Paris Saint-Germain FC

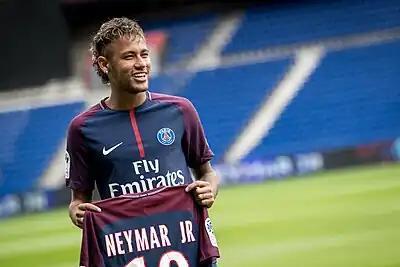
PSG regained prominence thanks to the Qatari takeover in 2011 and high-profile signings such as Neymar.

Paris Saint-Germain were founded in 1970 following the merger of Paris FC and Stade Saint-Germain. PSG made an immediate impact, winning Ligue 2 and thus achieving promotion to Ligue 1 in their first season. Their momentum was soon halted, and the club split in 1972. Paris FC remained in the top flight, while PSG were relegated to Division 3. After two consecutive promotions, PSG quickly returned to the top flight in 1974 and moved to the Parc des Princes.